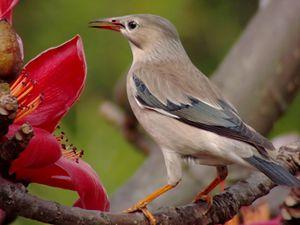
L'Étourneau soyeux est une espèce d'oiseaux de la famille des Sturnidae.
Spodiopsar est un genre de passereaux de la famille des Sturnidés. Il se trouve à l'état naturel dans l'Est de l'Asie.